Coonamble railway station

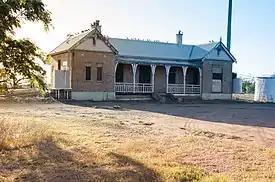

Coonamble railway station is a heritage-listed former railway station at Coonamble in the Orana region of New South Wales, Australia. It served as the terminus for passenger services on the Coonamble railway line and was added to the New South Wales State Heritage Register on 2 April 1999.